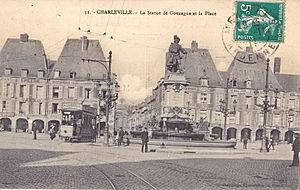
Carte postale ancienne éditée par Gaspillage, 34 Grande-Rue à Charleville, n°31 :w:fr:Charleville - La statue de Gonzague et la Place
Le réseau de tramway de Charleville-Mézières est un ancien réseau de transport urbain desservant la ville de Charleville-Mézières, dans le département de Ardennes de fin 1899 au début de la Première Guerre mondiale.
La place Ducale est la place principale de Charleville-Mézières. Elle est construite entre 1606 et 1624 par l’architecte Clément Métezeau, sous l’impulsion de Charles de Gonzague, neveu d'Henri IV, duc de Nevers et de Rethel, Prince d’Arches et gouverneur de la Champagne.